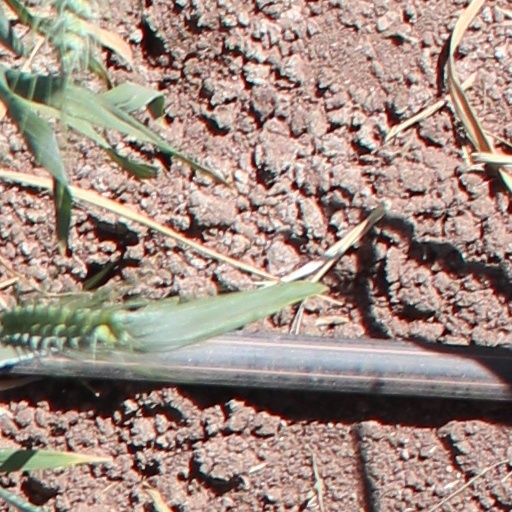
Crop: wheat